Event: Ecuador Earthquake
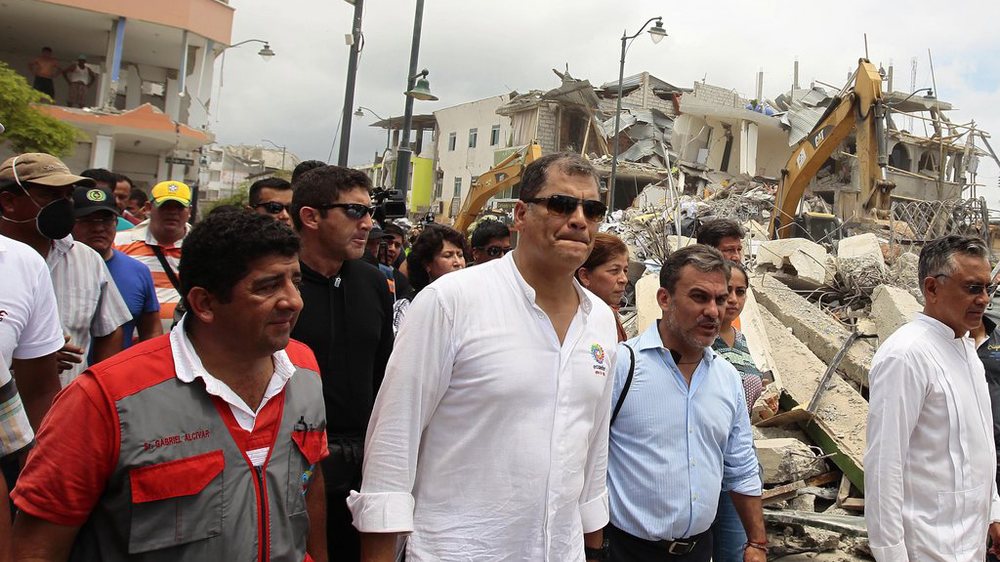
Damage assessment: damage